J. B. Malone

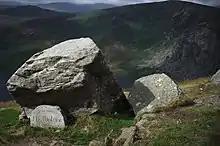
J.B. Malone memorial stone on Djouce Mountain in County Wicklow.

Malone started hill-walking in 1931 when he climbed Montpelier Hill to visit the ruins of the Hellfire Club. Later, while on leave during his military career, he developed a detailed knowledge of walking routes throughout the Wicklow hills. Malone sat on the Board of An Taisce in Ireland from 1970 to 1974.